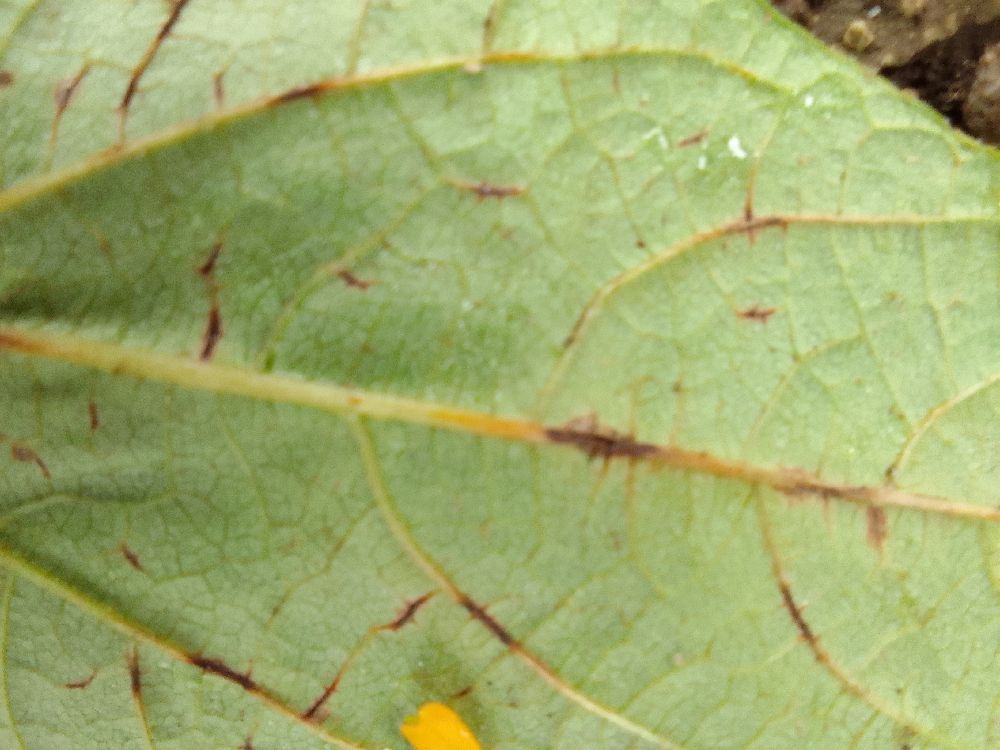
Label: anthracnose